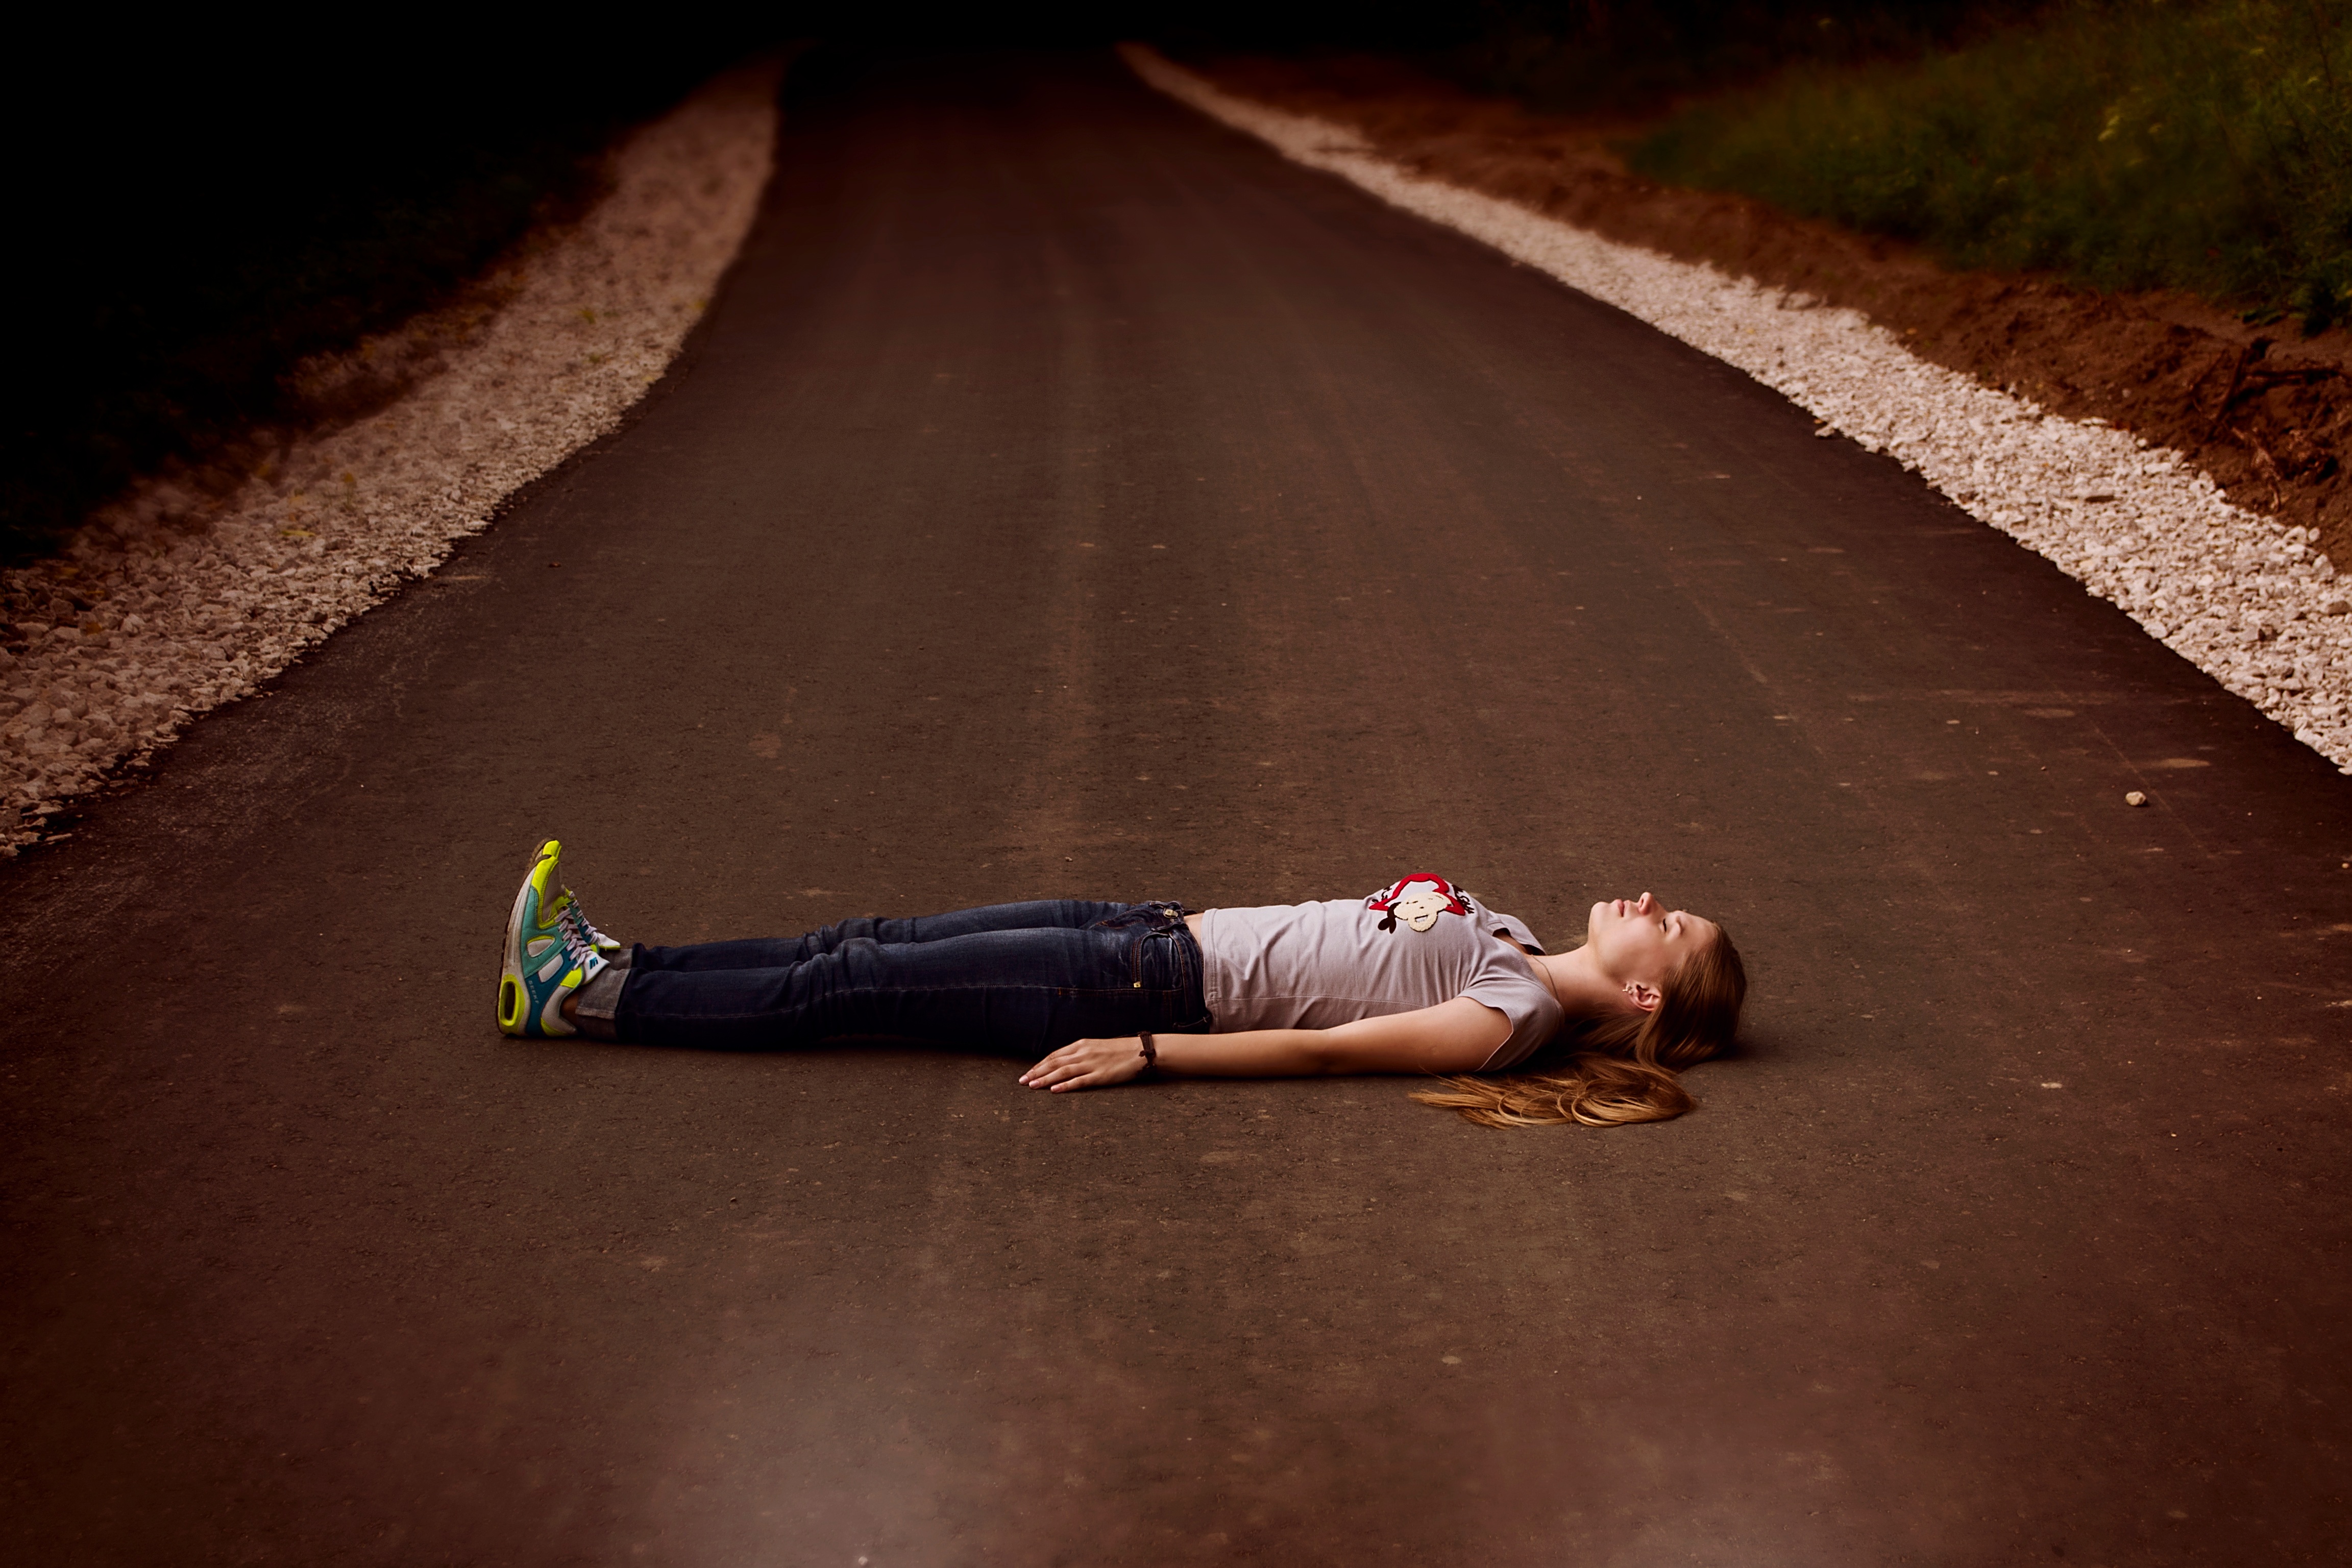
light, girl, road, photography, twilight, color, darkness, photograph